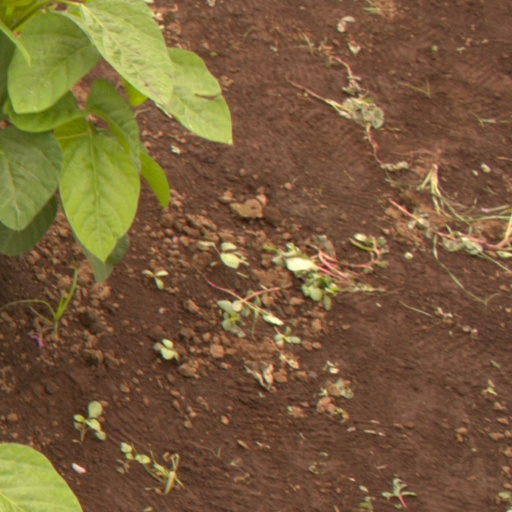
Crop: soybean